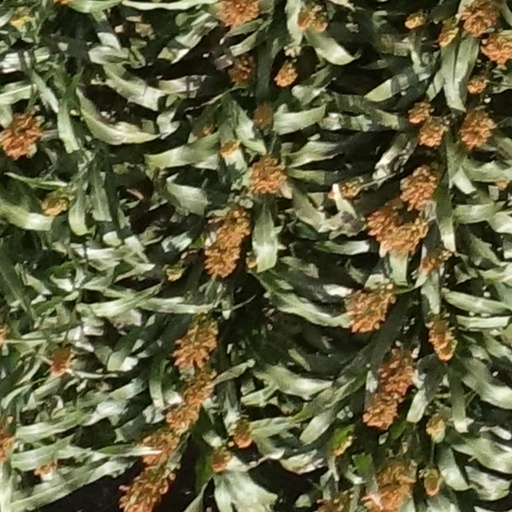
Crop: sorghum